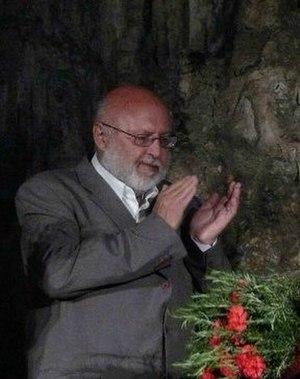
Milan Jesih, né à Ljubljana en 1951, est un poète slovène, mais il écrit aussi des pièces de théâtre, des pièces pour marionnettes, pour la radio et pour la télévision.